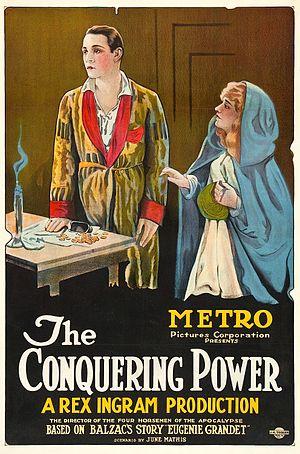
Eugénie Grandet est un film américain, sorti en 1921, réalisé par Rex Ingram d'après le roman Eugénie Grandet d'Honoré de Balzac.